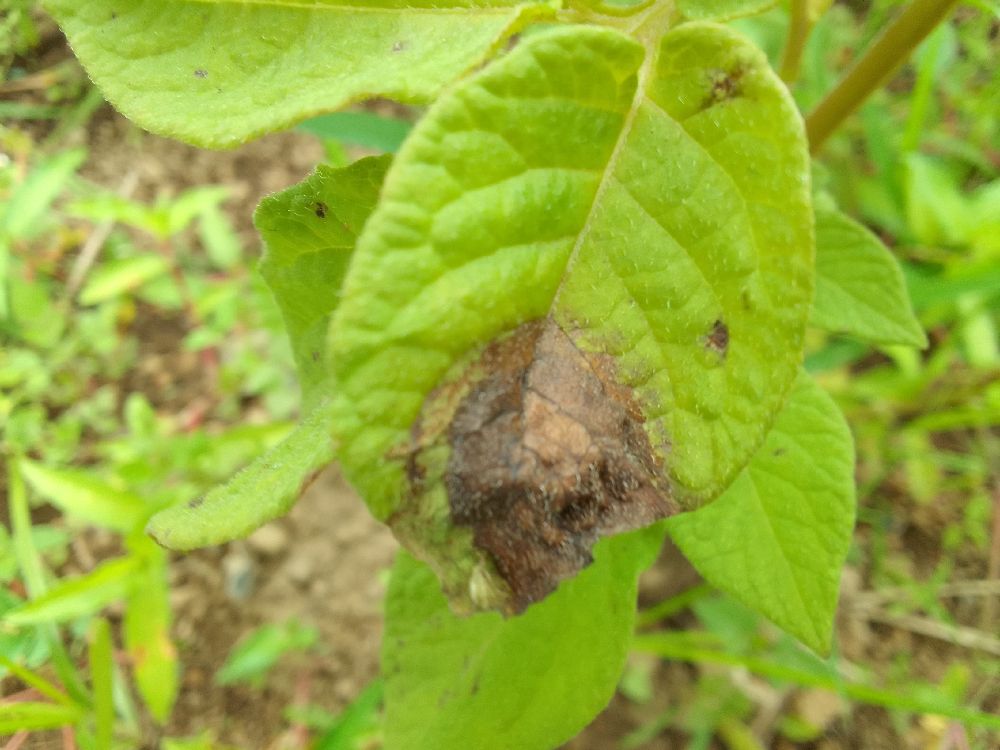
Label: Late blight